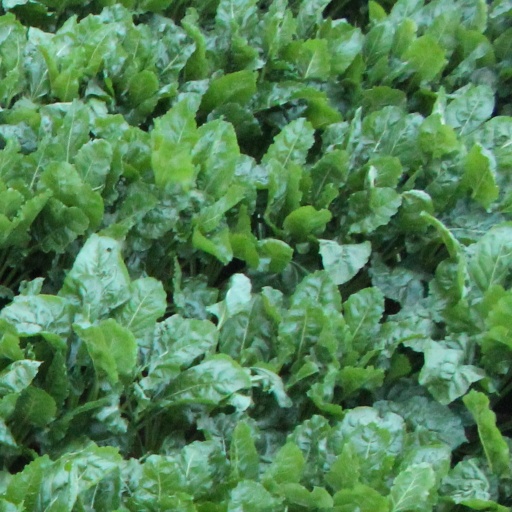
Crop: sugar beet